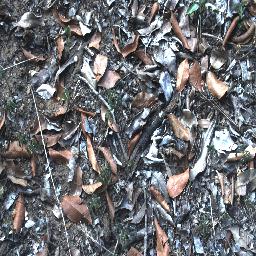
Label: negative